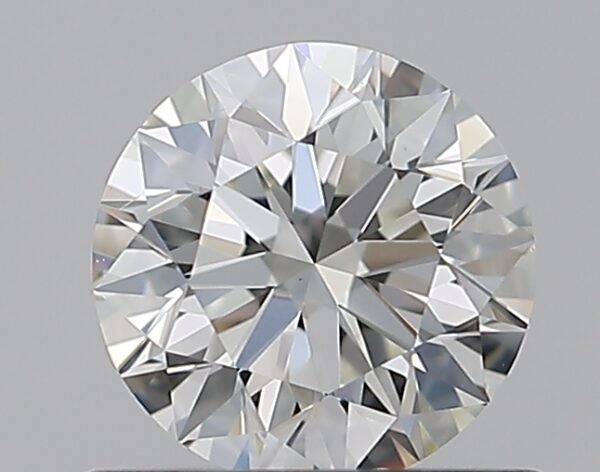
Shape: round
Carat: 0.7
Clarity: VS2
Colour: H
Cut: EX
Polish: EX
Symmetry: EX
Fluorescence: N
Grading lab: GIA
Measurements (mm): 5.63 x 5.66 x 3.54